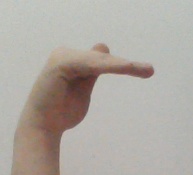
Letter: khaa